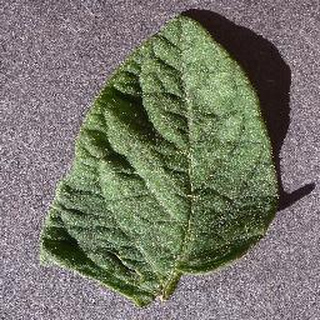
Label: healthy_tomato